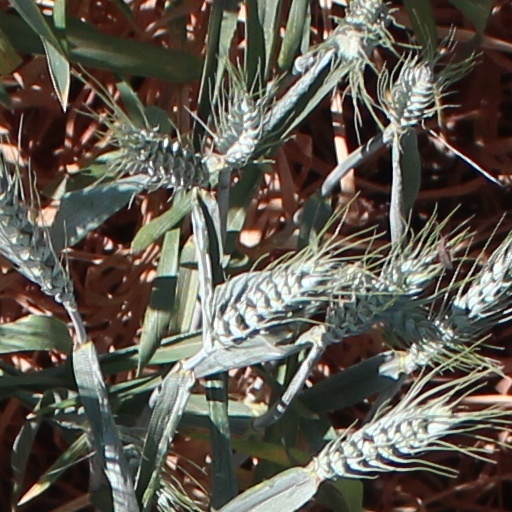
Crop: wheat